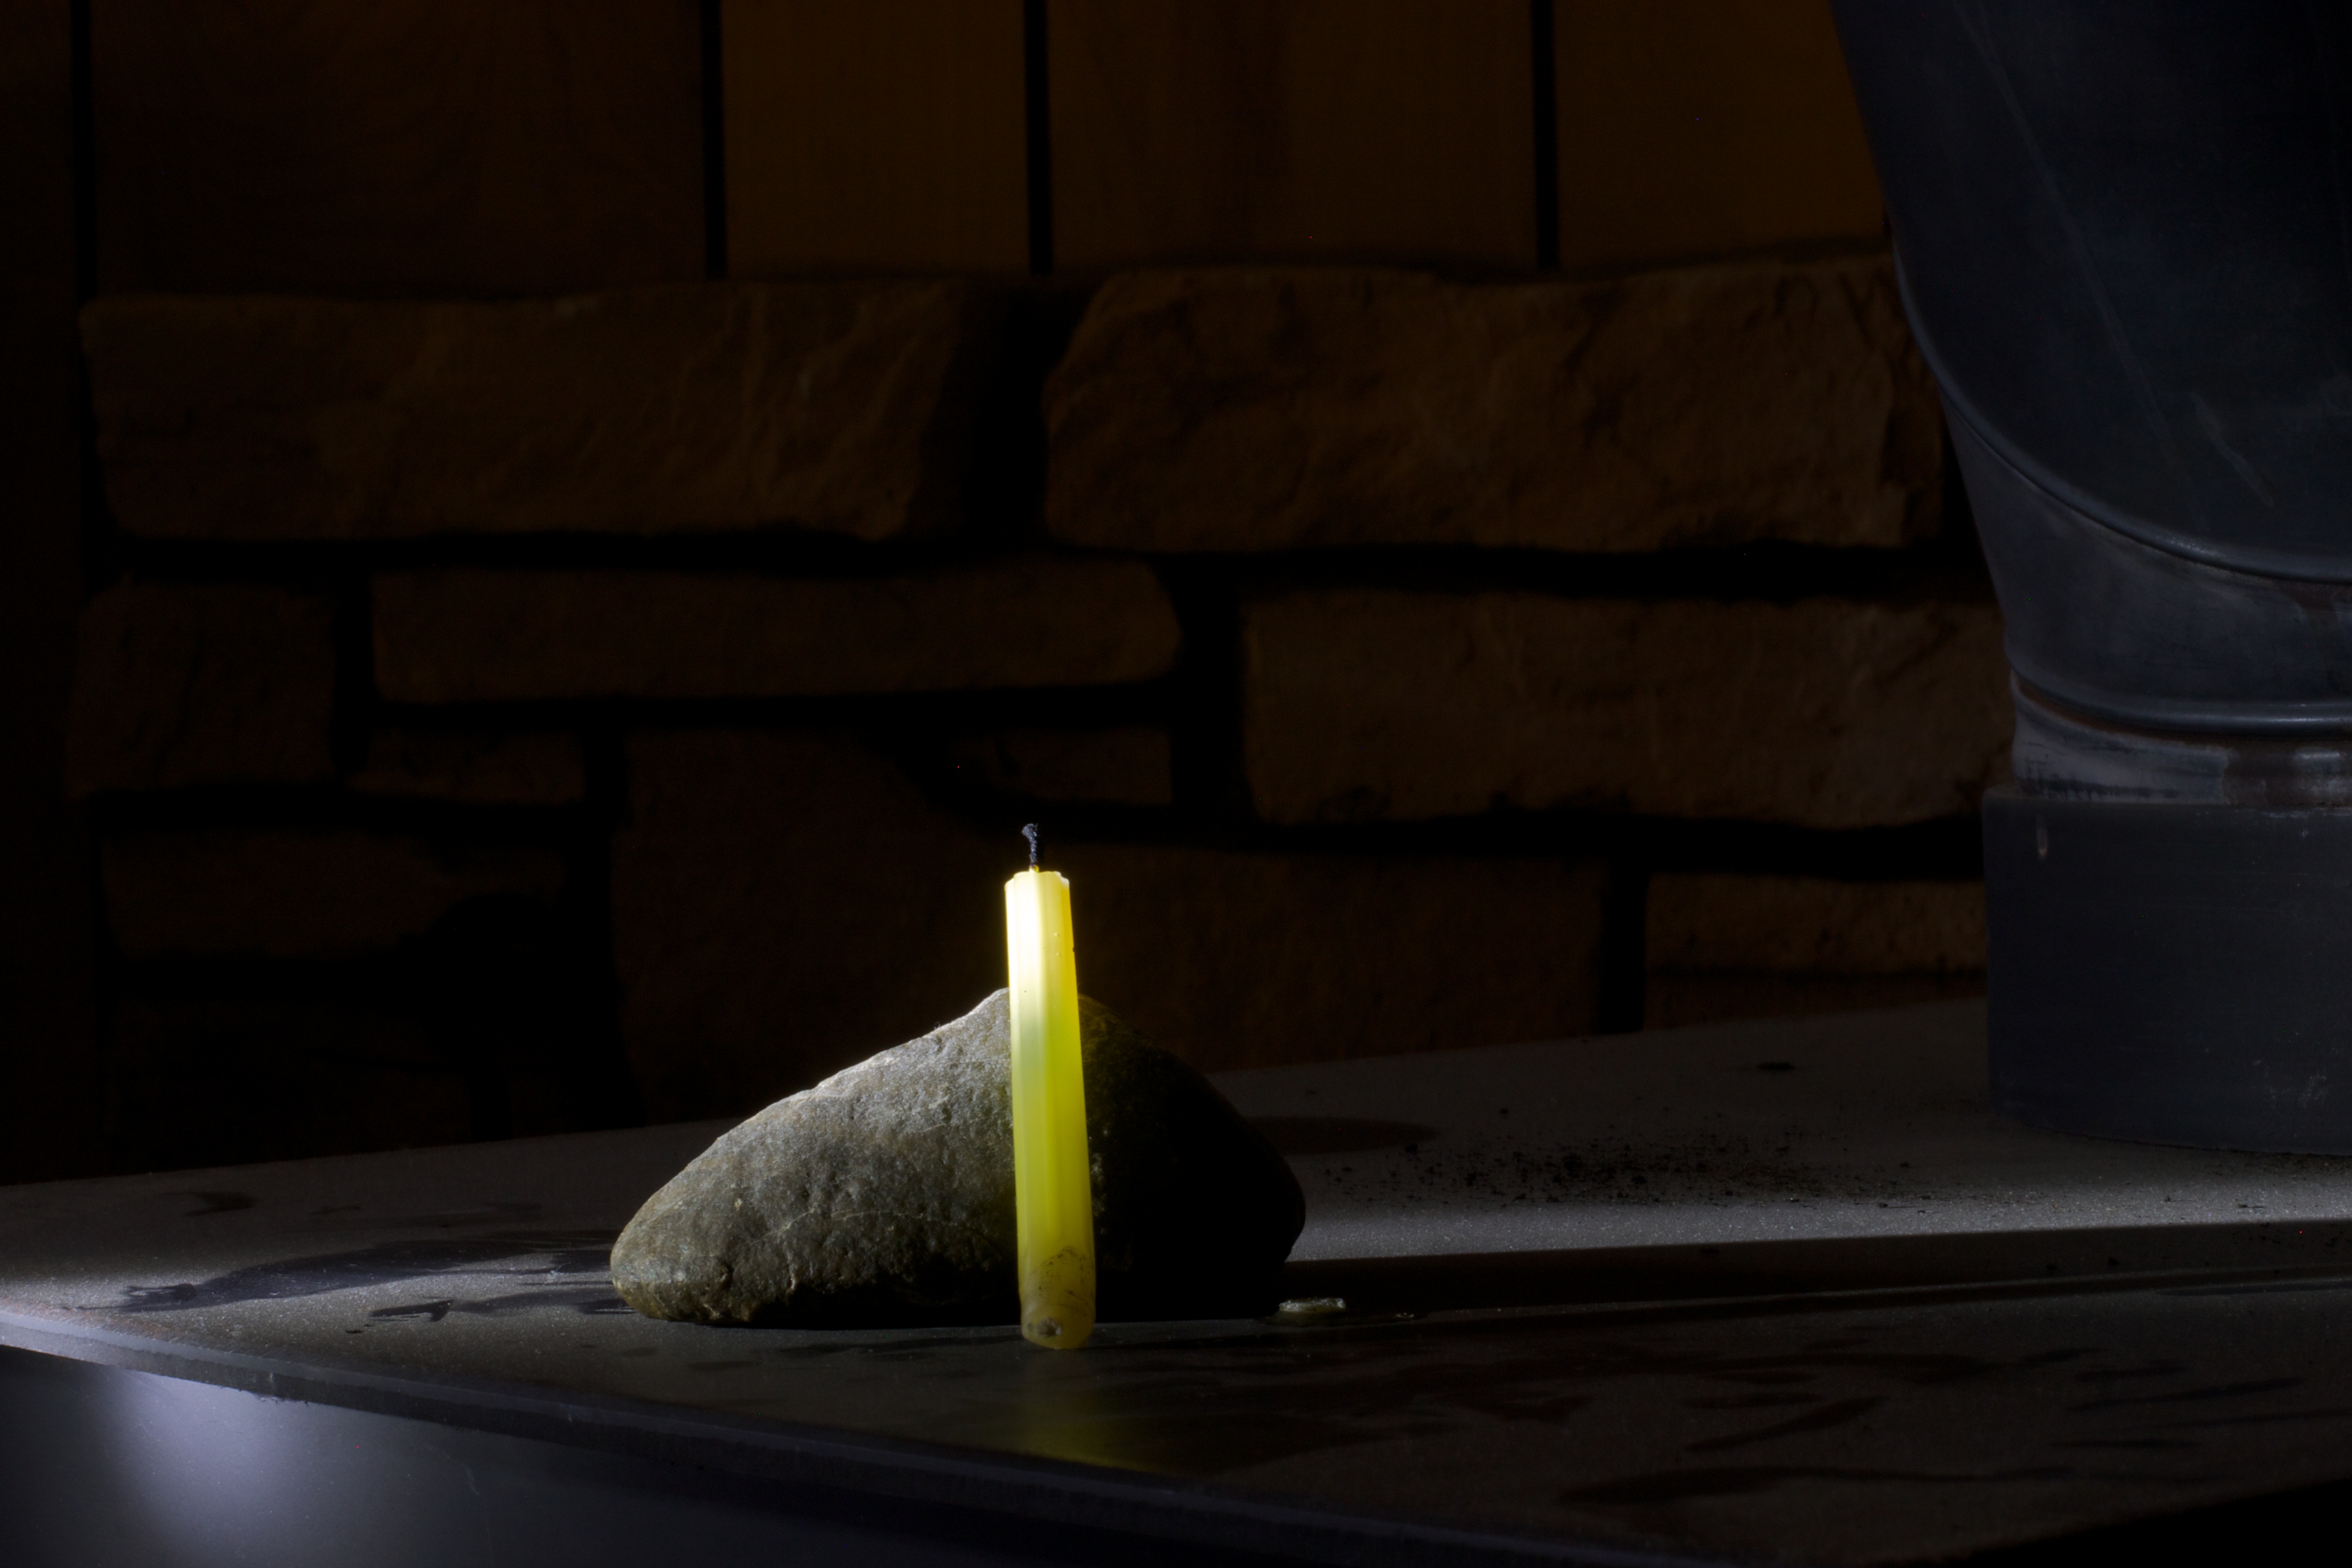
light, wood, glass, wall, color, shadow, darkness, black, lighting, shape, dailyshoot, screenshot